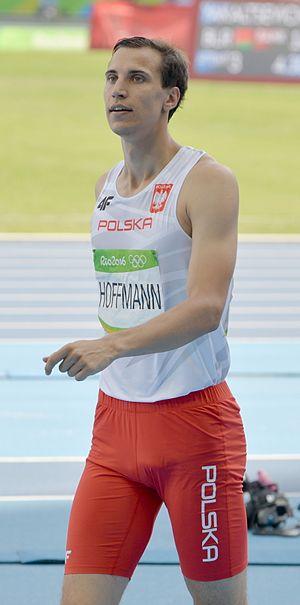
Karol Hoffmann au concours du triple saut aux jeux olympique de Rio 2016